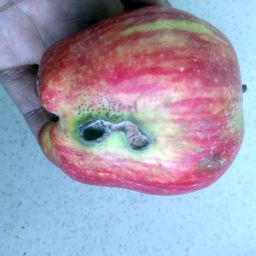
Fruit: Apple
Quality: Bad